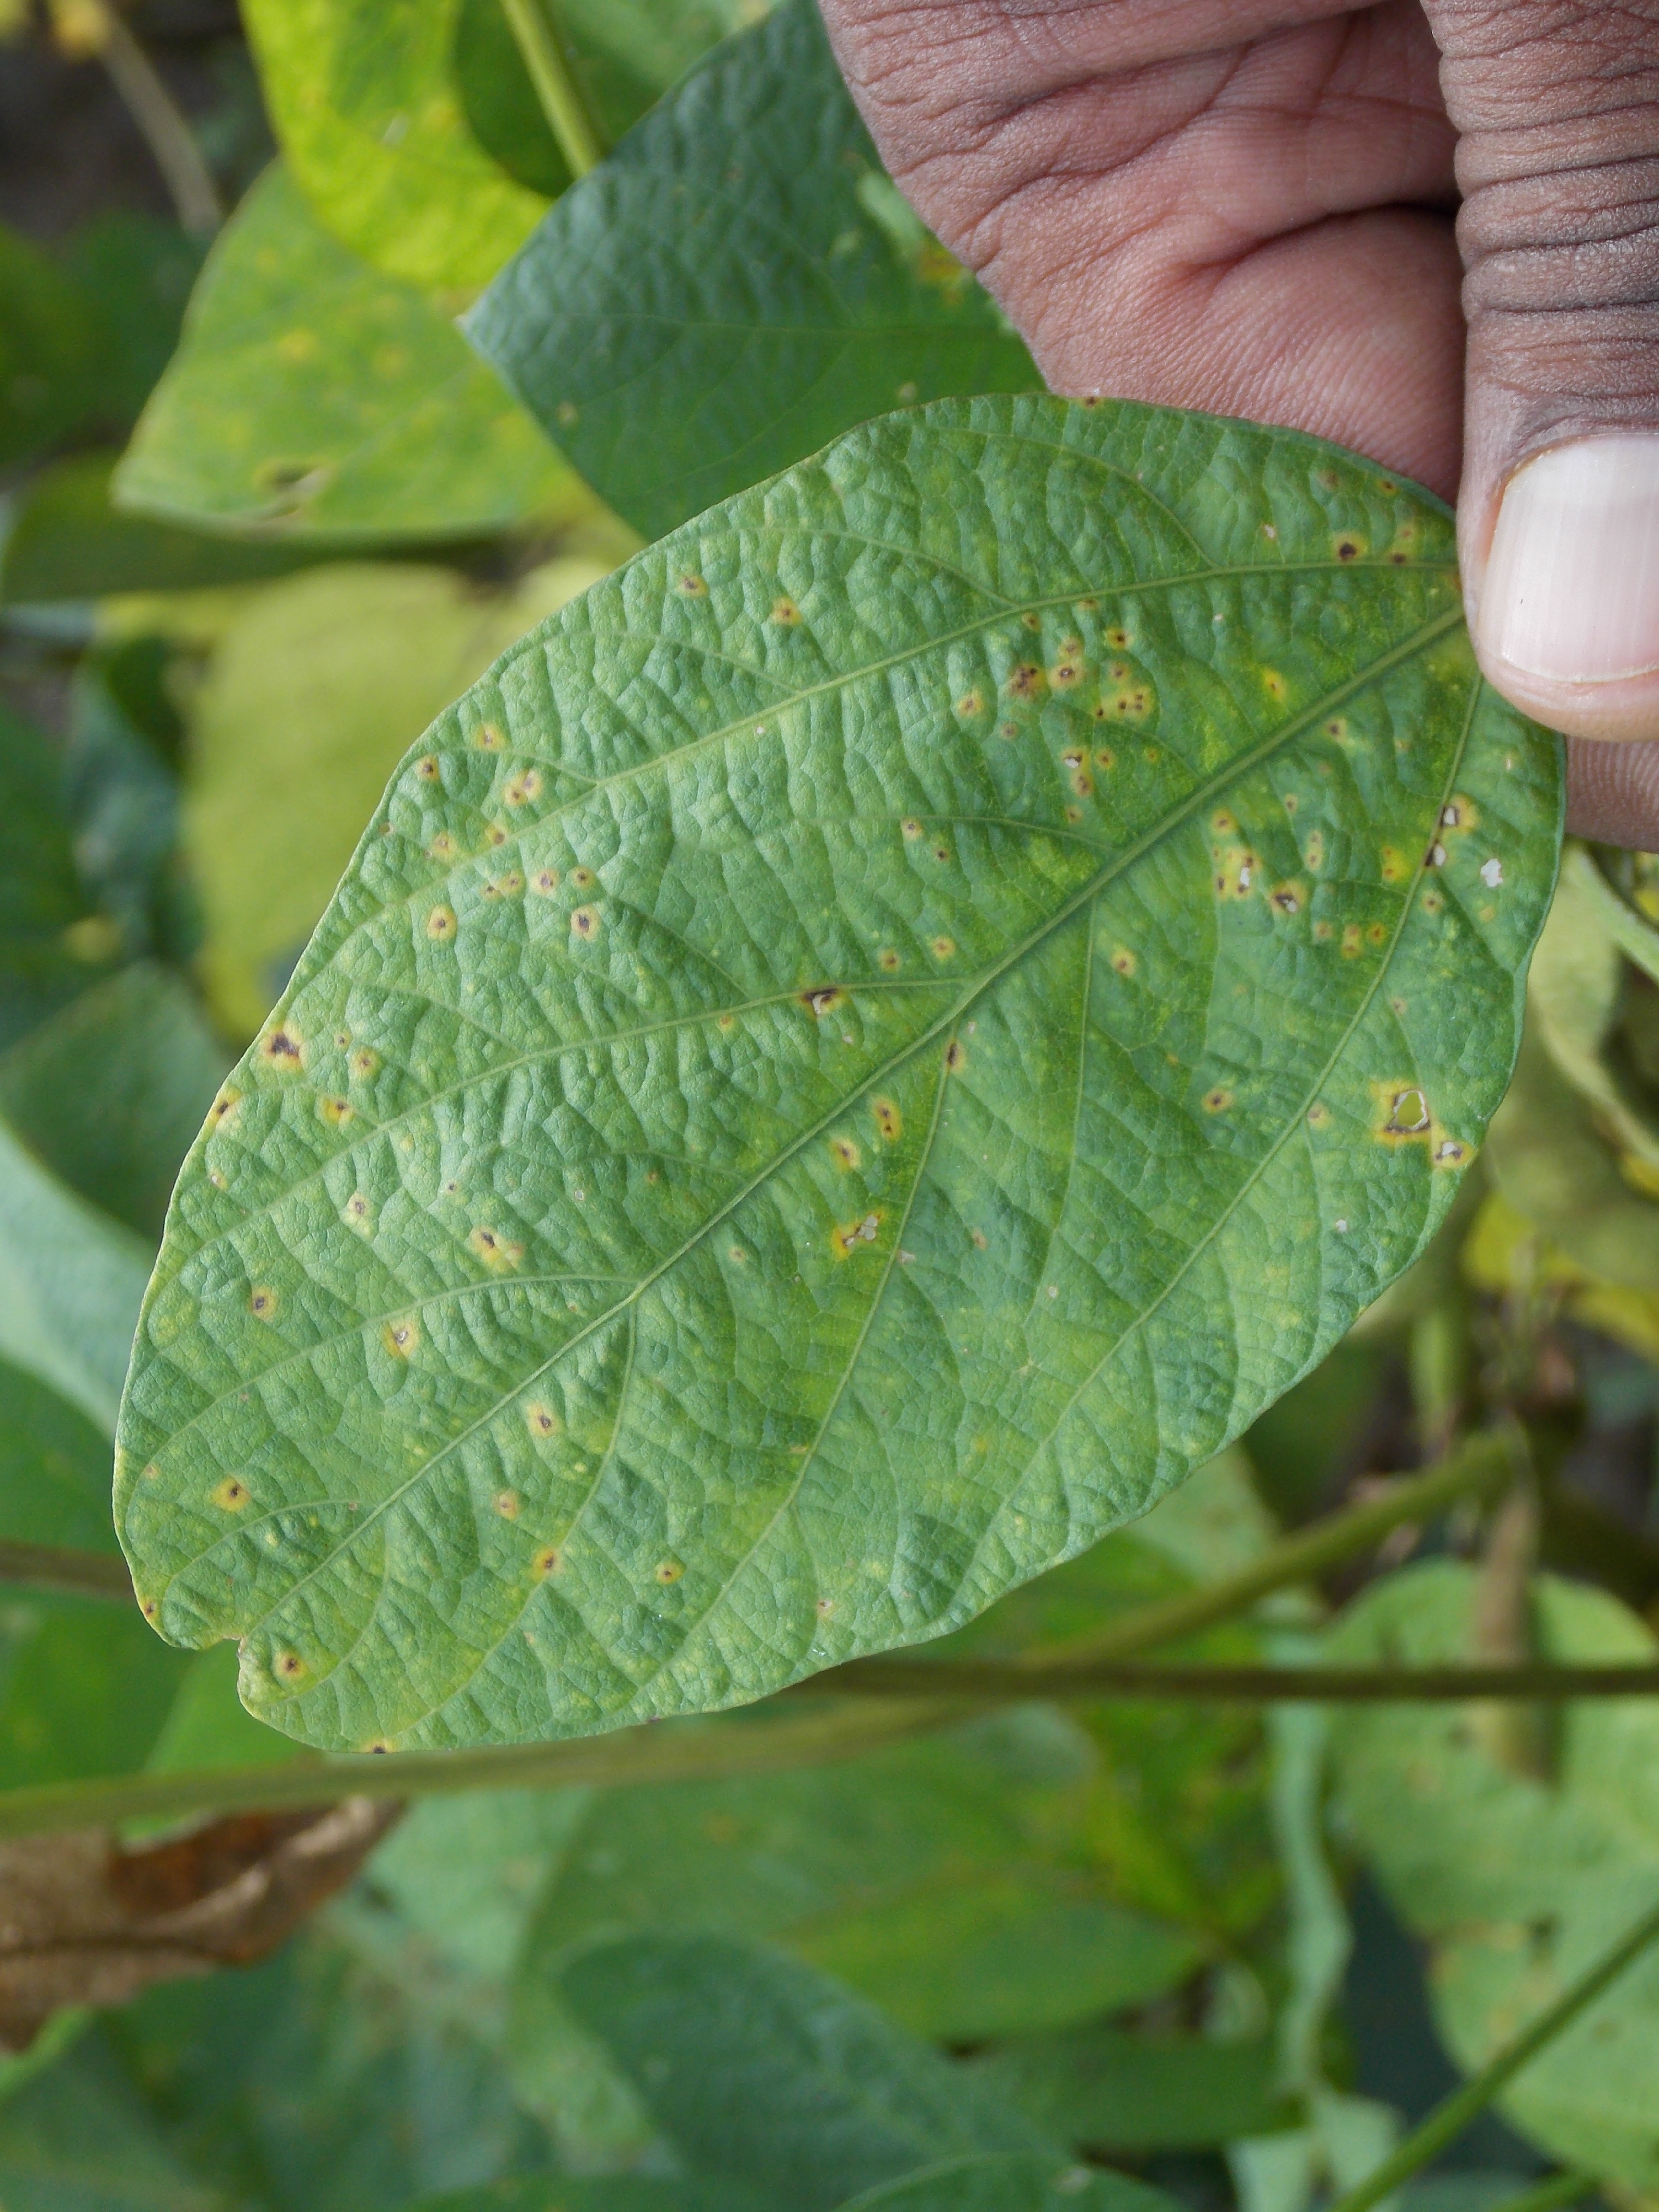
Label: Disease